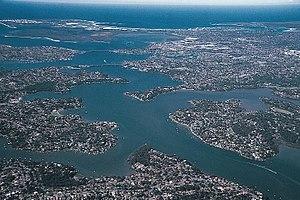
La Georges River est un fleuve de Nouvelle-Galles du Sud en Australie, qui se jette dans l'océan Pacifique.
Un aber ou une ría ou une ria est une baie étroite, allongée, et relativement profonde, formée par la partie inférieure de la vallée d'un fleuve côtier envahie, en partie ou en totalité, par la mer. La géographie internationale utilise le mot « ria » ; mais le mot breton « aber » est aussi utilisé.